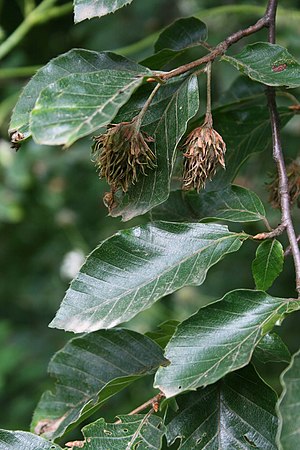
Orientalsk bøg / Galleri
Frugter.
Orientalsk Bøg ligner i næsten alle træk Almindelig Bøg, men denne underart har ægformede, helrandede blade og kort bladstilk. Underarten kan bruges som prydtræ på linje med Almindelig Bøg.